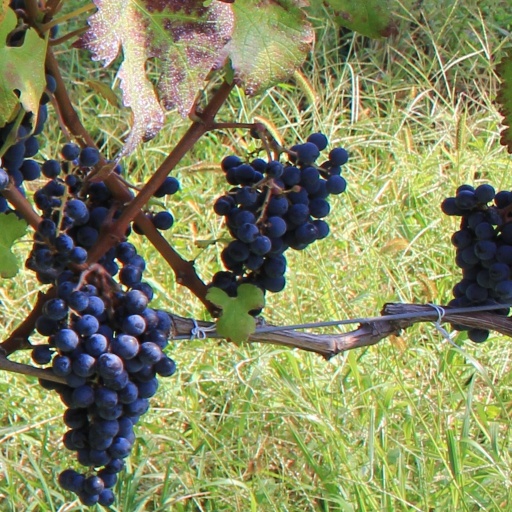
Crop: grape